Émile Prisse d'Avennes

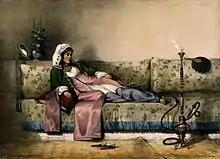
Image of a reclining Muslim woman from the "Oriental Album".

In 1848, he contributed 30 lithograph images depicting the people living on the Nile Valley to a costume book titled "Oriental Album" written by James Augustus St. John who was a British author and traveler.